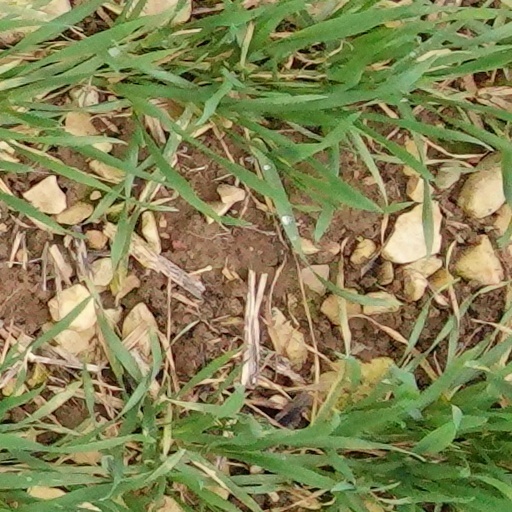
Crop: wheat